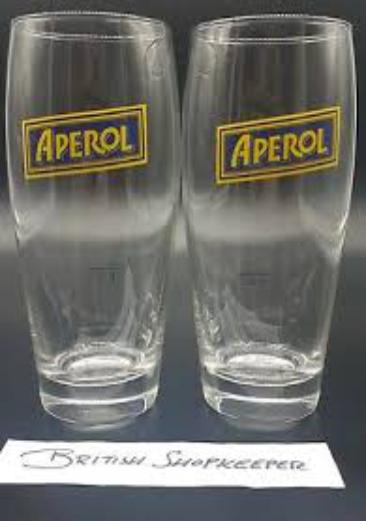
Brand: APEROL
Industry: Food